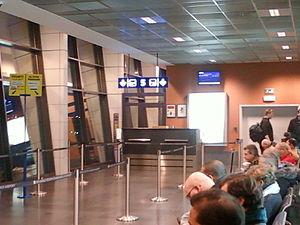
Vue de la porte d'embarquement 5 de l'aéroport de Charleroi Bruxelles-sud